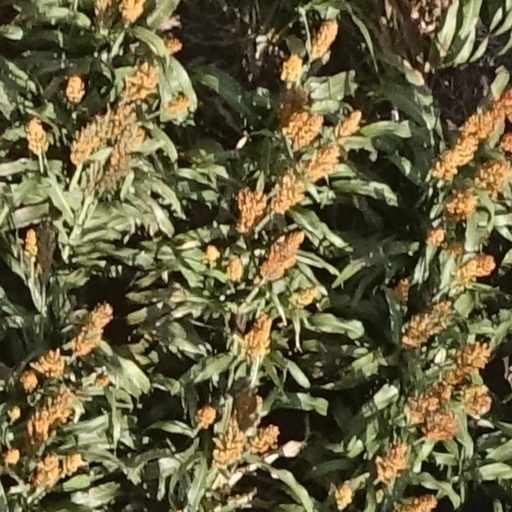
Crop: sorghum